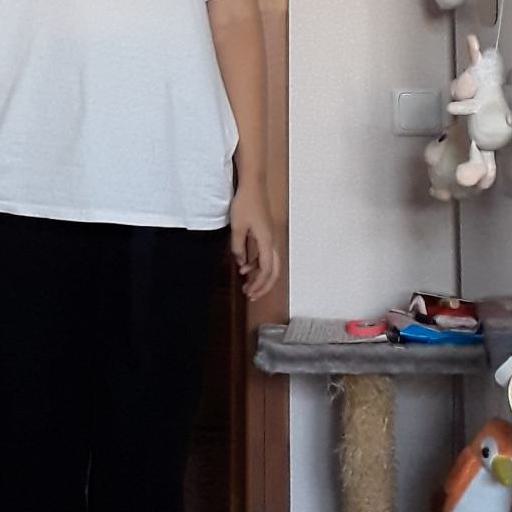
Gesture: no_gesture